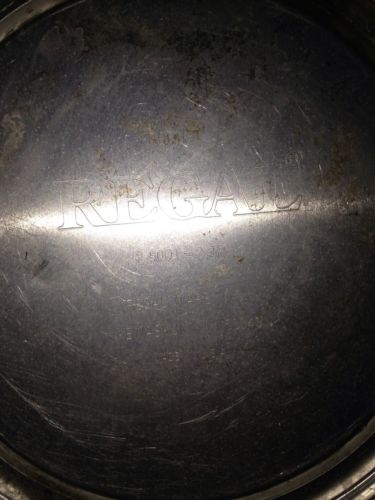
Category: kettle